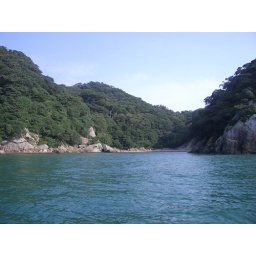
This is where the monkeys go to wash their potatoes in the ocean before eating them.